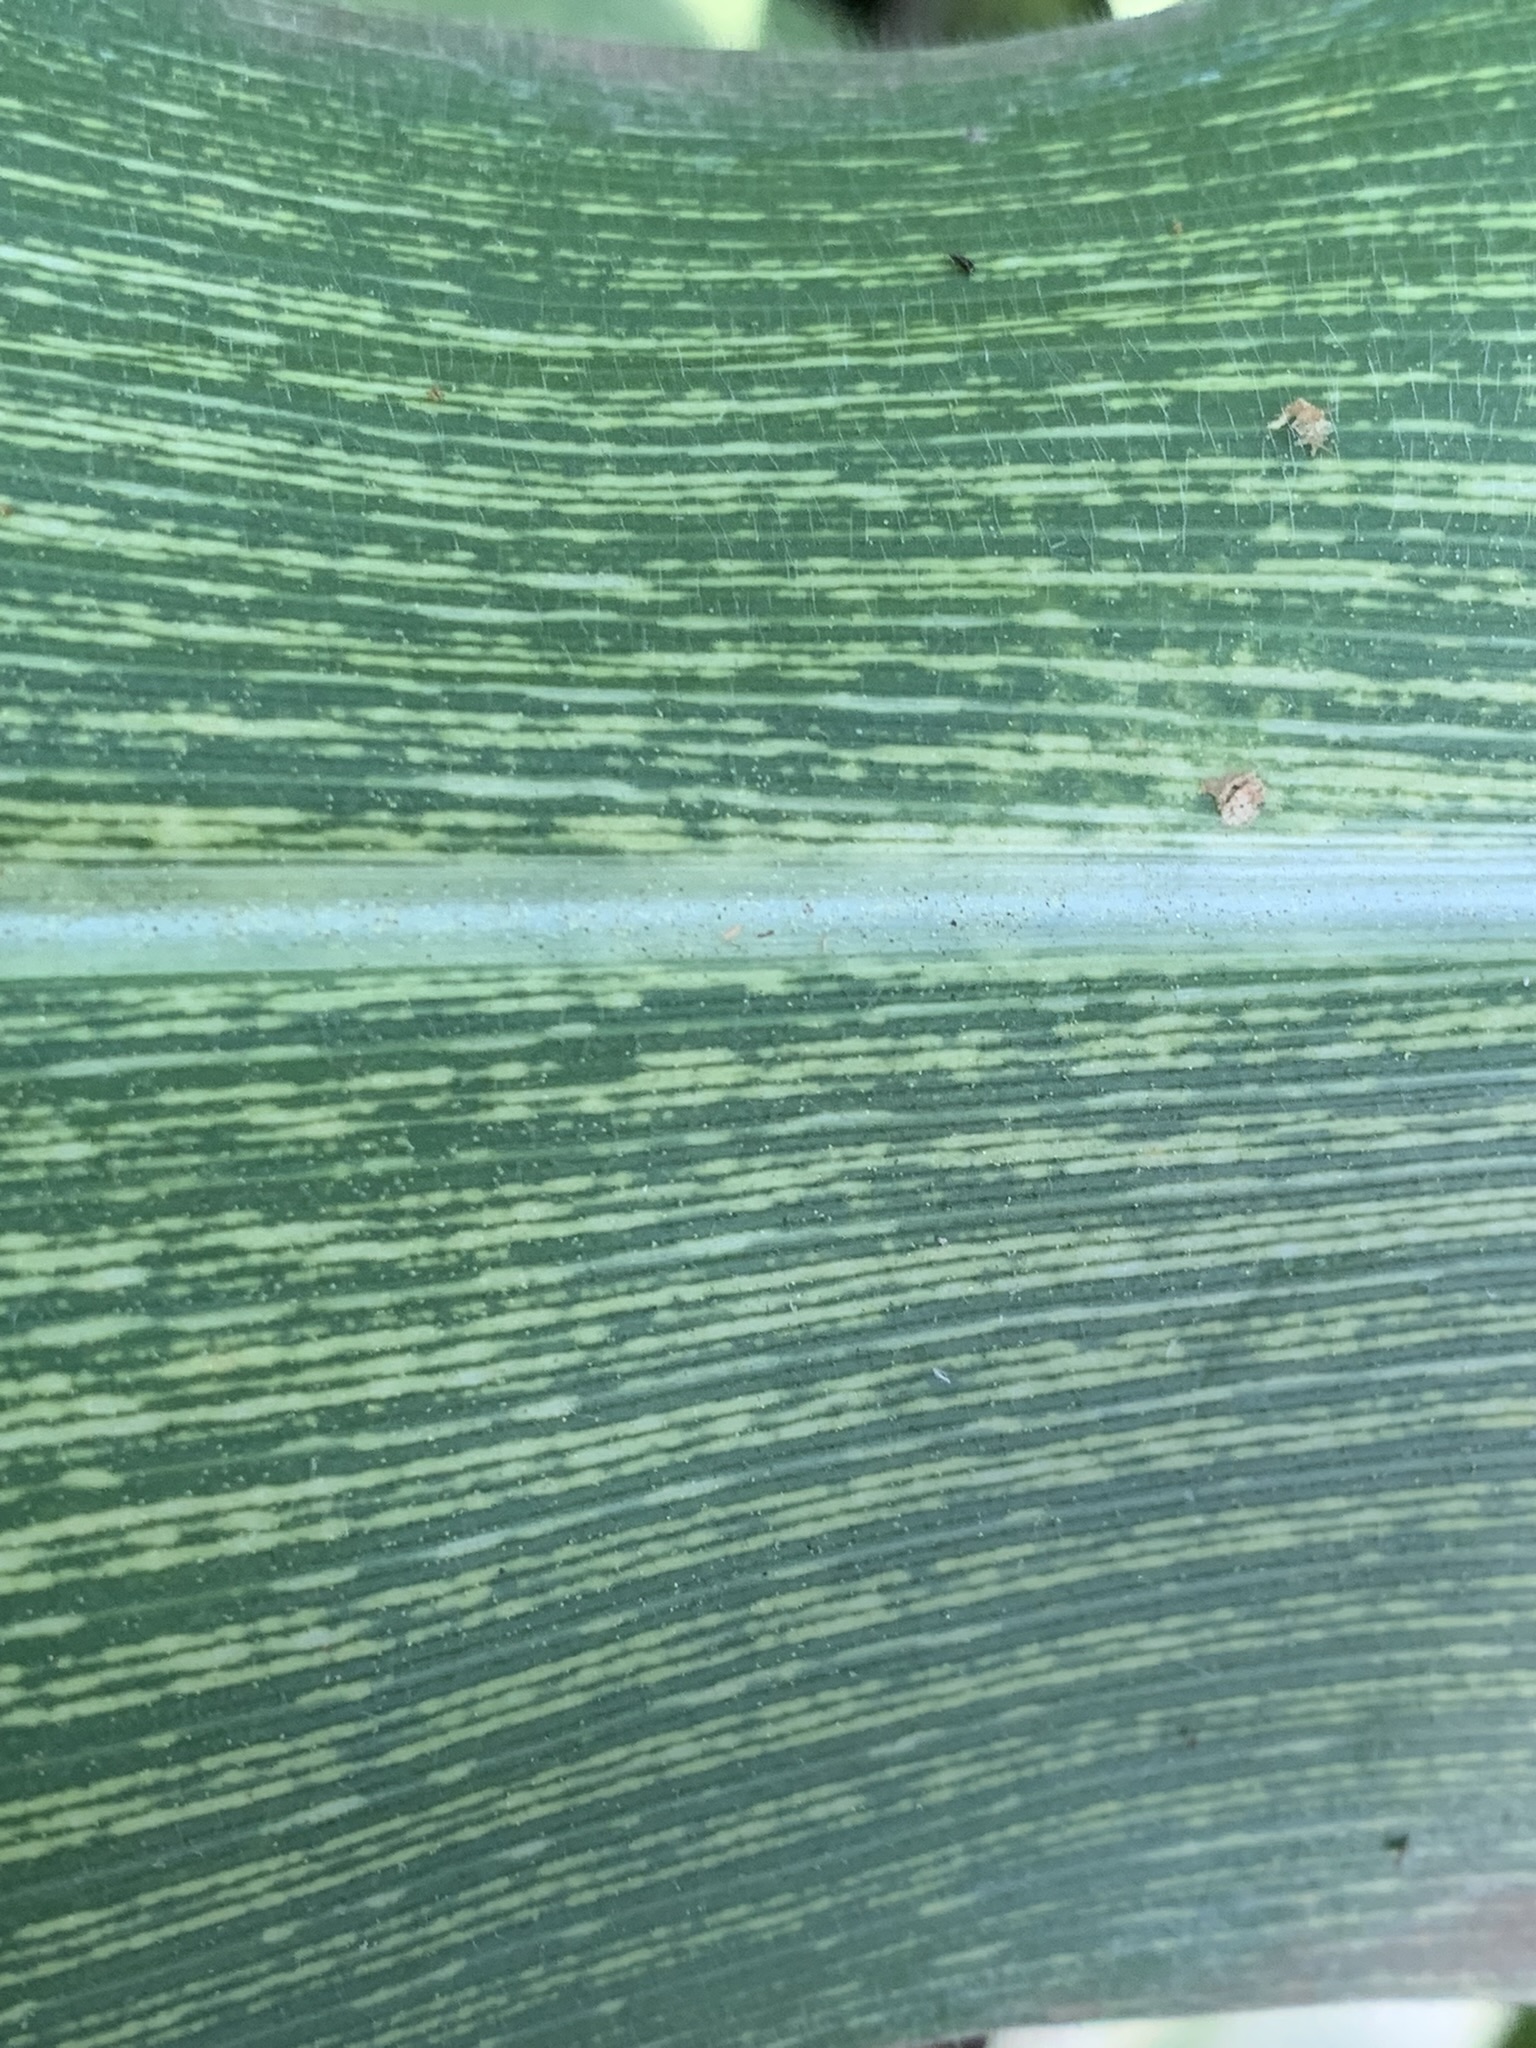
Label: MSV